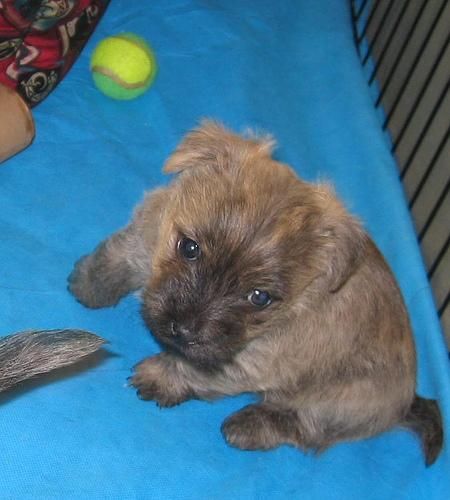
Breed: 211-n000009-cairn